Ushuaia

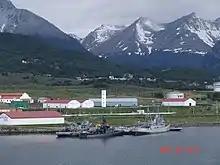
Argentine Navy Ships In Ushuaia

. This also led to violence in the 2014 as the locals had taken offense to the license plate of the Porsche, which read "H982 FKL". The protesters believed that the number plate was a direct reference to the 1982 Falklands War fought between Argentina and the United Kingdom, and that it was a fake, deliberately designed for this specific trip to their country. The show's producers attempted to negotiate with Argentinian officials saying that the number plate was not fake (something that was later proven to be correct), but offered a compromise that the number plate would be removed before the game of car football. Attempts to placate the officials were unsuccessful; in fact, if anything, the attempts to reason with the officials may have escalated the scenario even further as, shortly afterwards, Clarkson received word from the producers that they had been ordered by the officials to leave the Tierra del Fuego area immediately.